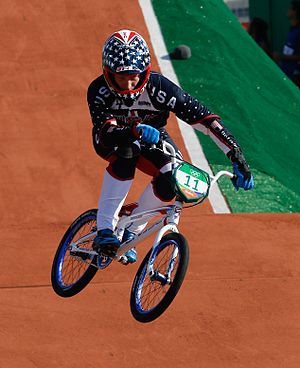
Cykling under sommer-OL 2016 – BMX (herrer)
Vinderen af konkurrencen Connor Fields
Herrernes BMX konkurrence under sommer-OL 2016 fandt sted 17. august – 19. august 2016 og blev afviklet i Olympic BMX Centre i Deodoro Olympic Park.